Typhoon Maysak (2015)

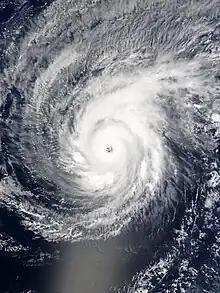
Maysak at peak intensity on April 1

Typhoon Maysak, known in the Philippines as Super Typhoon Chedeng, was the most powerful pre-April tropical cyclone on record in the Northwestern Pacific Ocean. The fourth named storm of the 2015 Pacific typhoon season, Maysak originated as a tropical depression on March 26. The next day, the Japan Meteorological Agency (JMA) upgraded the depression to a tropical storm and assigned it the name "Maysak". According to the JMA, Maysak became the second typhoon of the year on March 28. The typhoon underwent explosive intensification into a Category 5 super typhoon on March 31, passing near the islands of Chuuk and Yap in the Federated States of Micronesia. After maintaining that intensity for 18 hours, Maysak weakened, made landfall over the Philippine island of Luzon as a minimal tropical storm, and dissipated shortly afterwards.